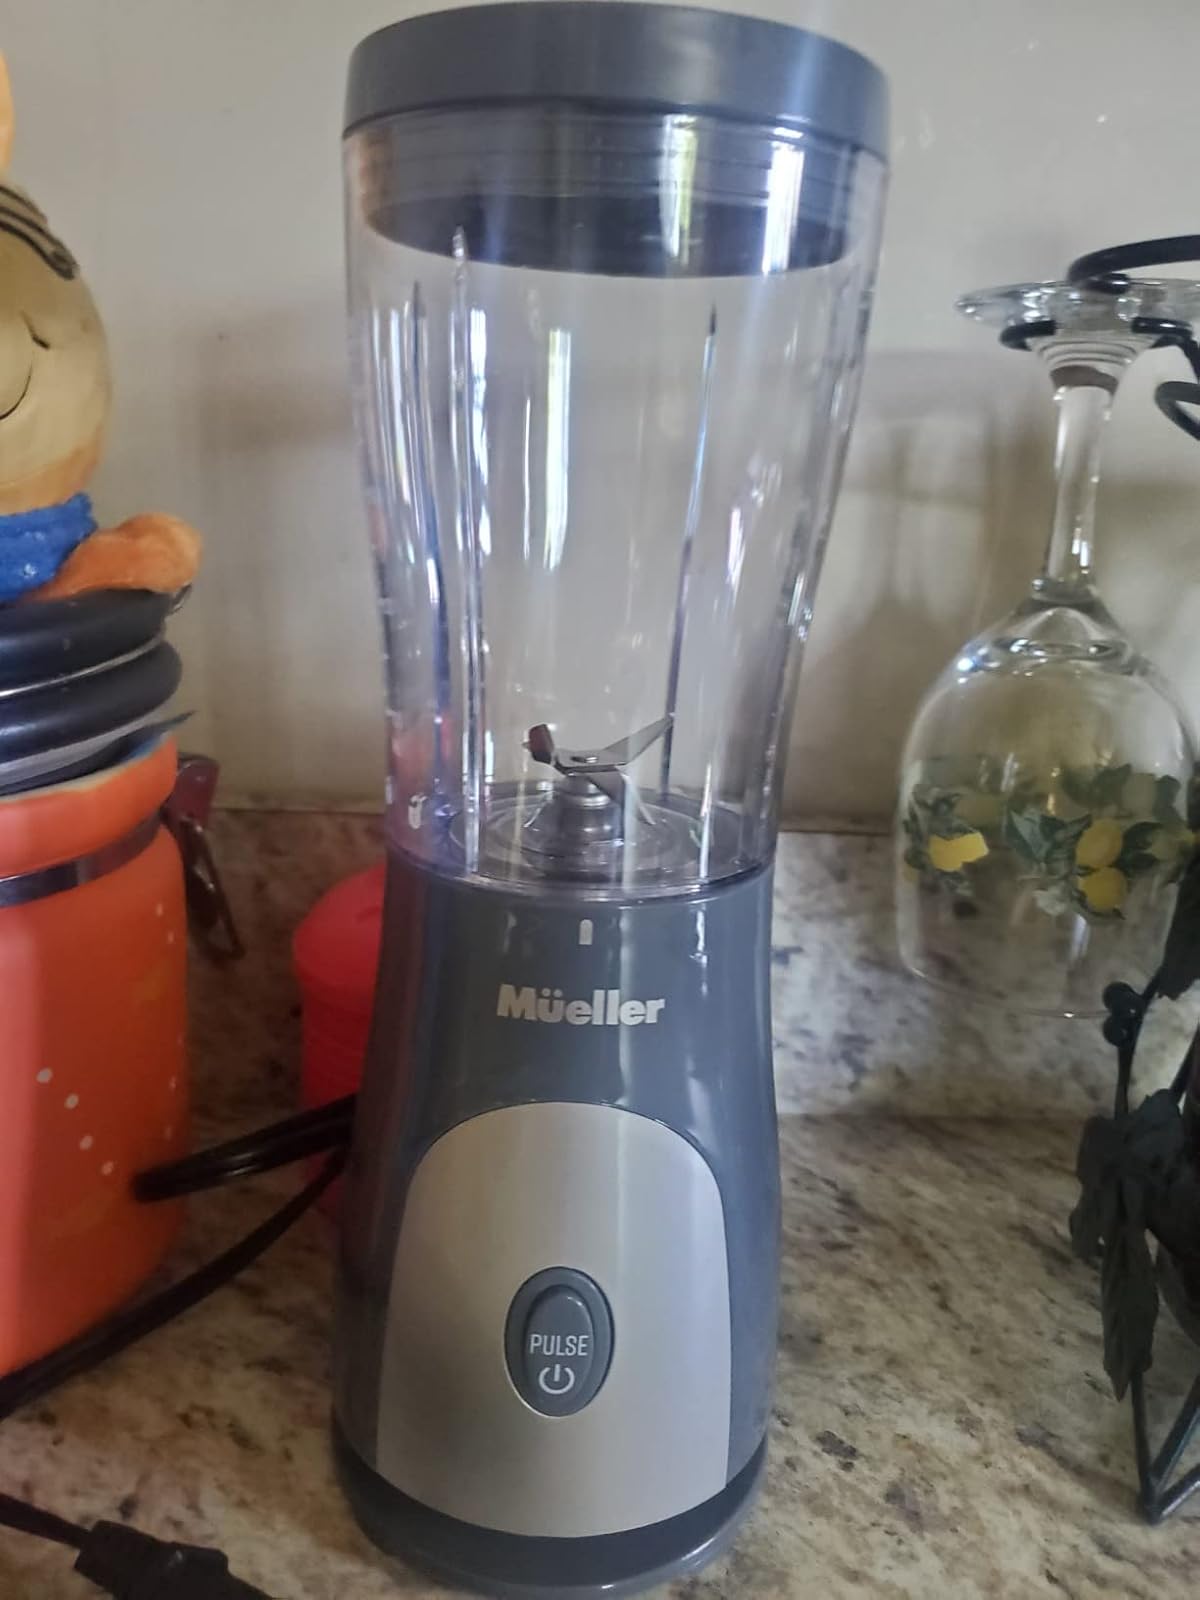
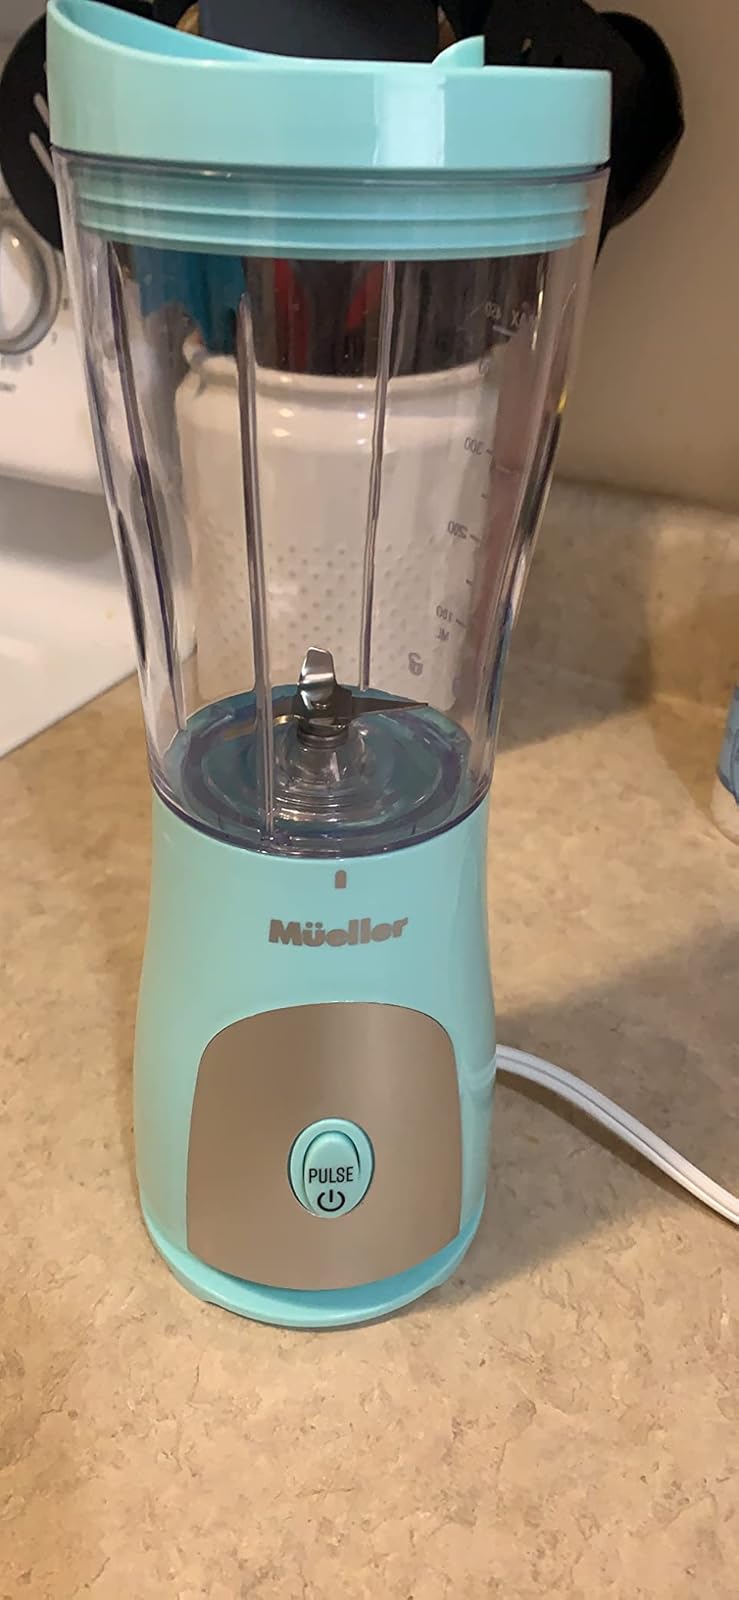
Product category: items_blender
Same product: no